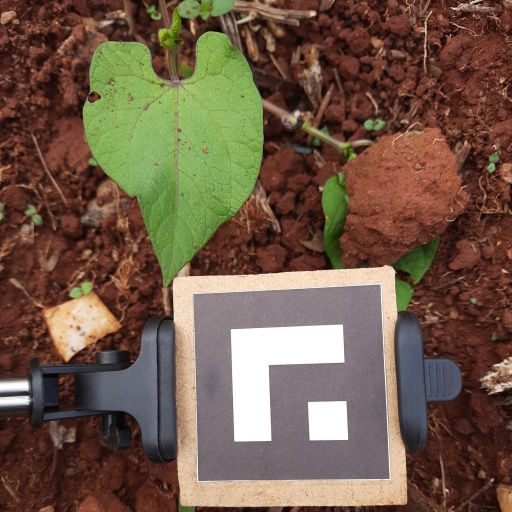
Observations: wavy surface, eating holes in the edge, with soild dust, under shade